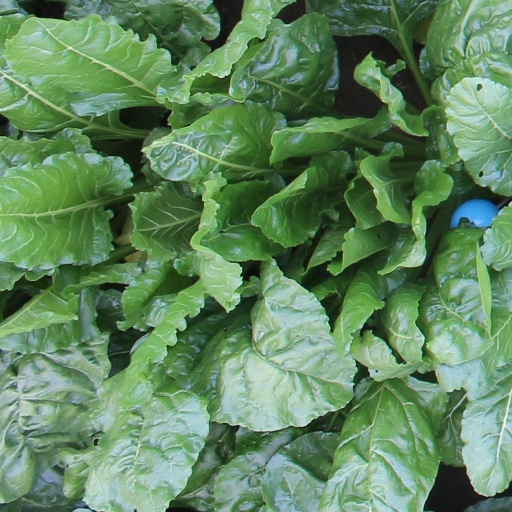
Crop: sugar beet